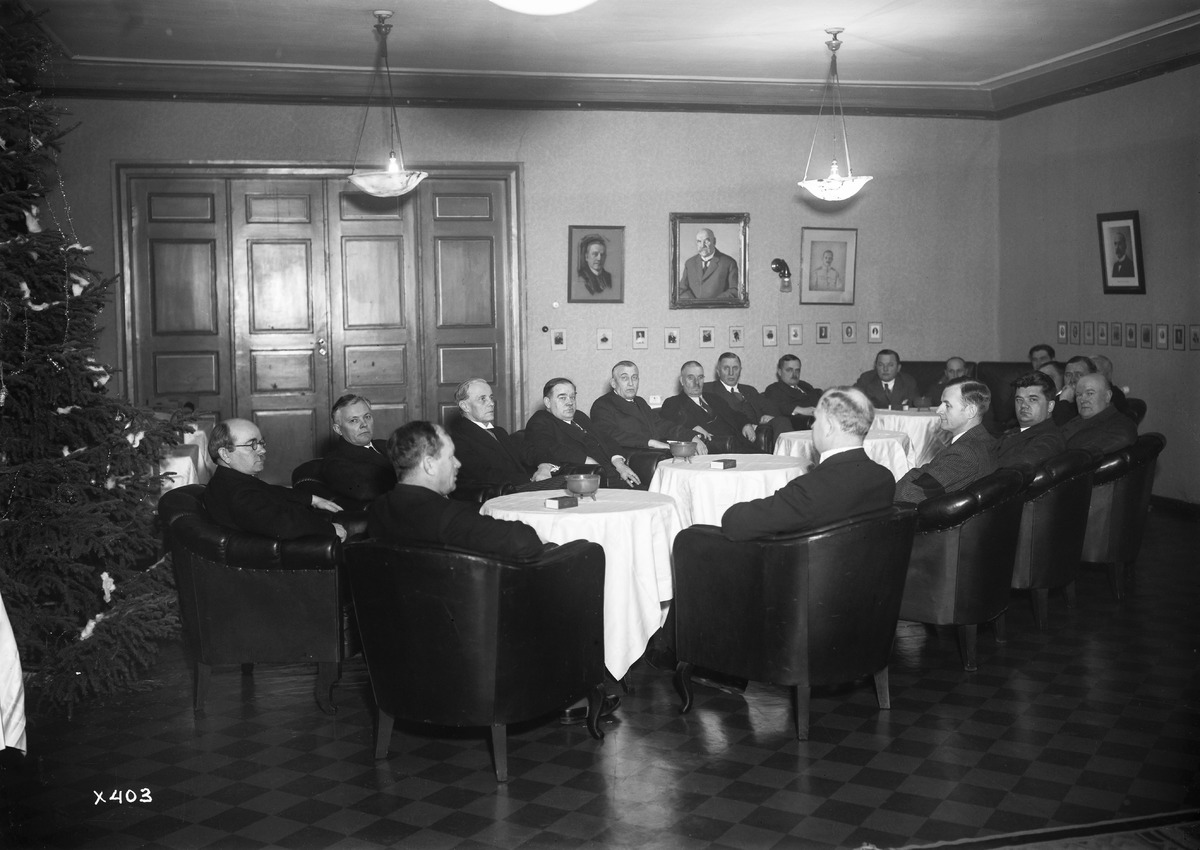
Kauppiaitten eläkesäätiön kokous
A meeting of Merchants' Pension Trust
sisällön kuvaus: Kauppiaitten eläkesäätiön kokous 19.9.1935. content description: A meeting of Merchants' Pension Trust on September 19, 1935.
Vuosi: 1935
Paikka: , Suomi, Suomi
Aiheet: Rotaryliike; Rotarit; ryhmäkuva; kauppa; kokoukset; kauppiaat; eläkesäätiöt; pension trusts; commerce; merchants; meetings